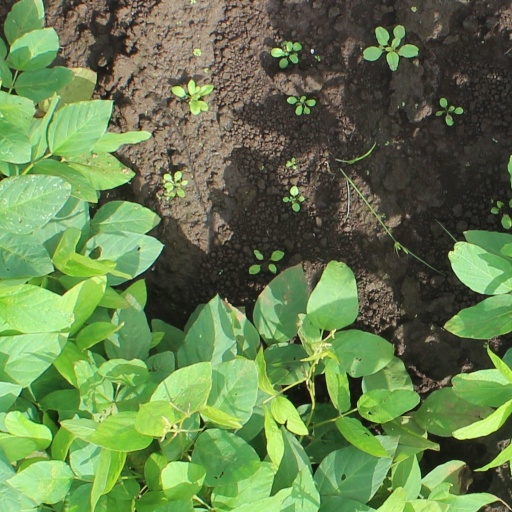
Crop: soybean